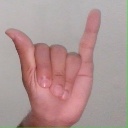
अक्षर: य